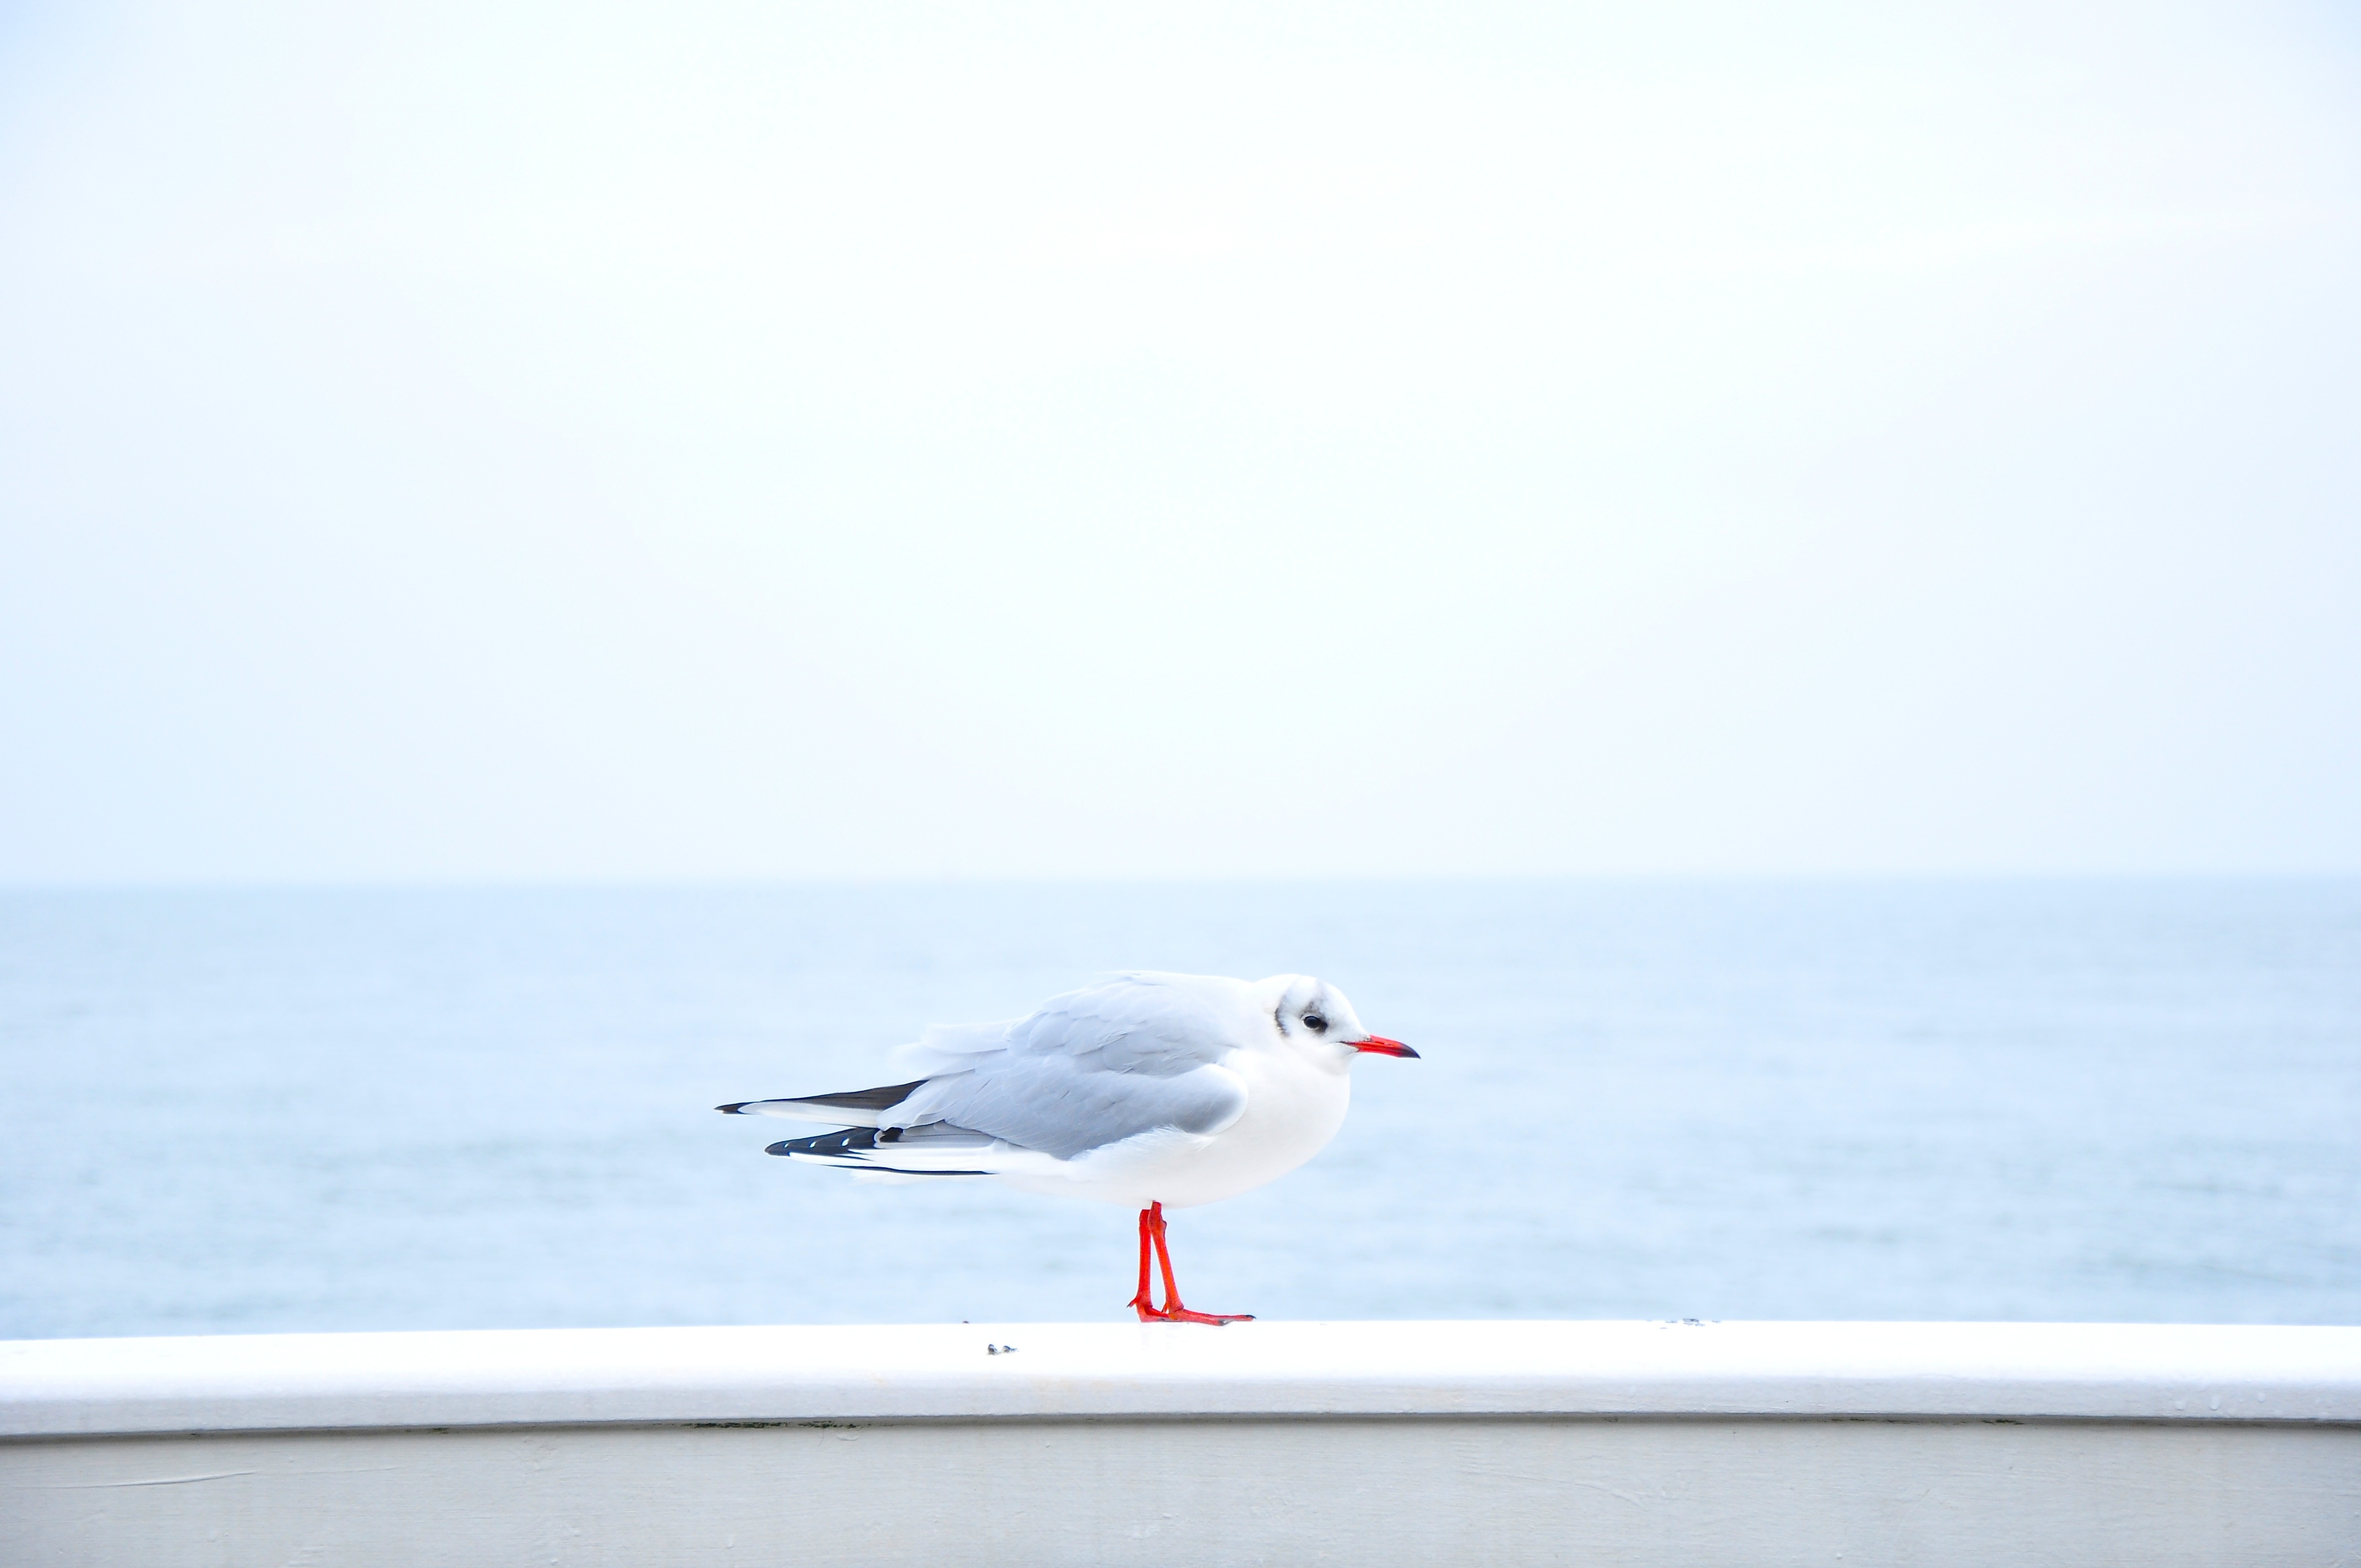
sea, nature, ocean, bird, seabird, seagull, gull, vertebrate, shorebird, charadriiformes